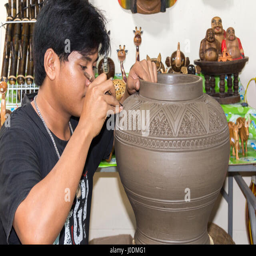
man carving design on a clay pot in island